Charles Diehl

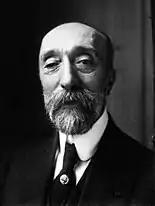

Charles Diehl (19 January 1859 – 1 November 1944) was a French historian born in Strasbourg. He was a leading authority on Byzantine art and history.